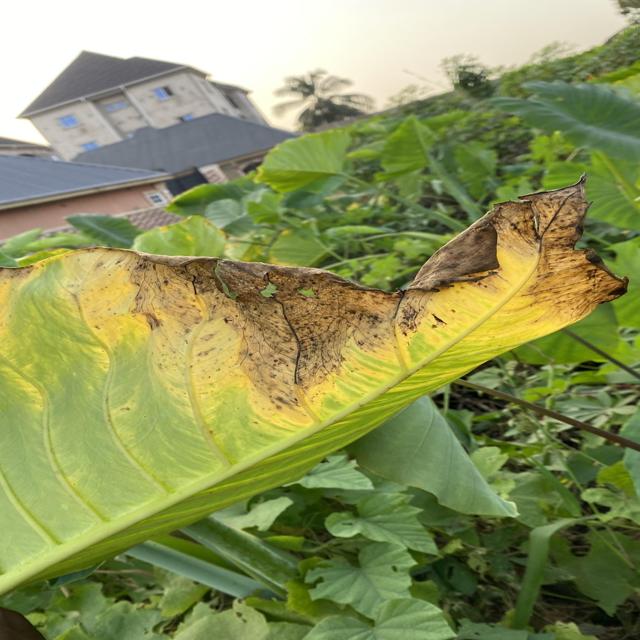
Label: Late_Blight